Question: Please indicate a possible affordance area of bicycle that can be used for sitting
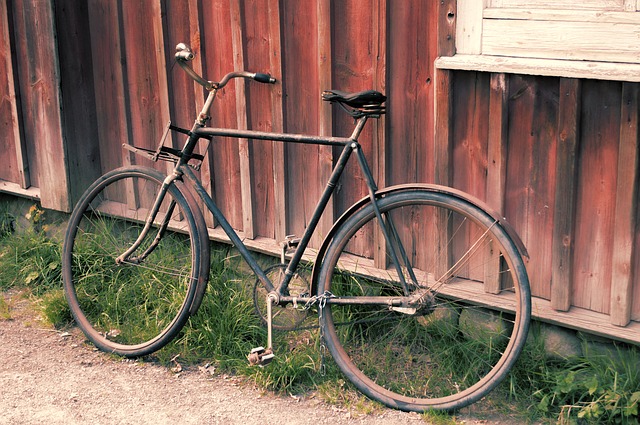
Answer: [320, 84.5, 390, 118.5]